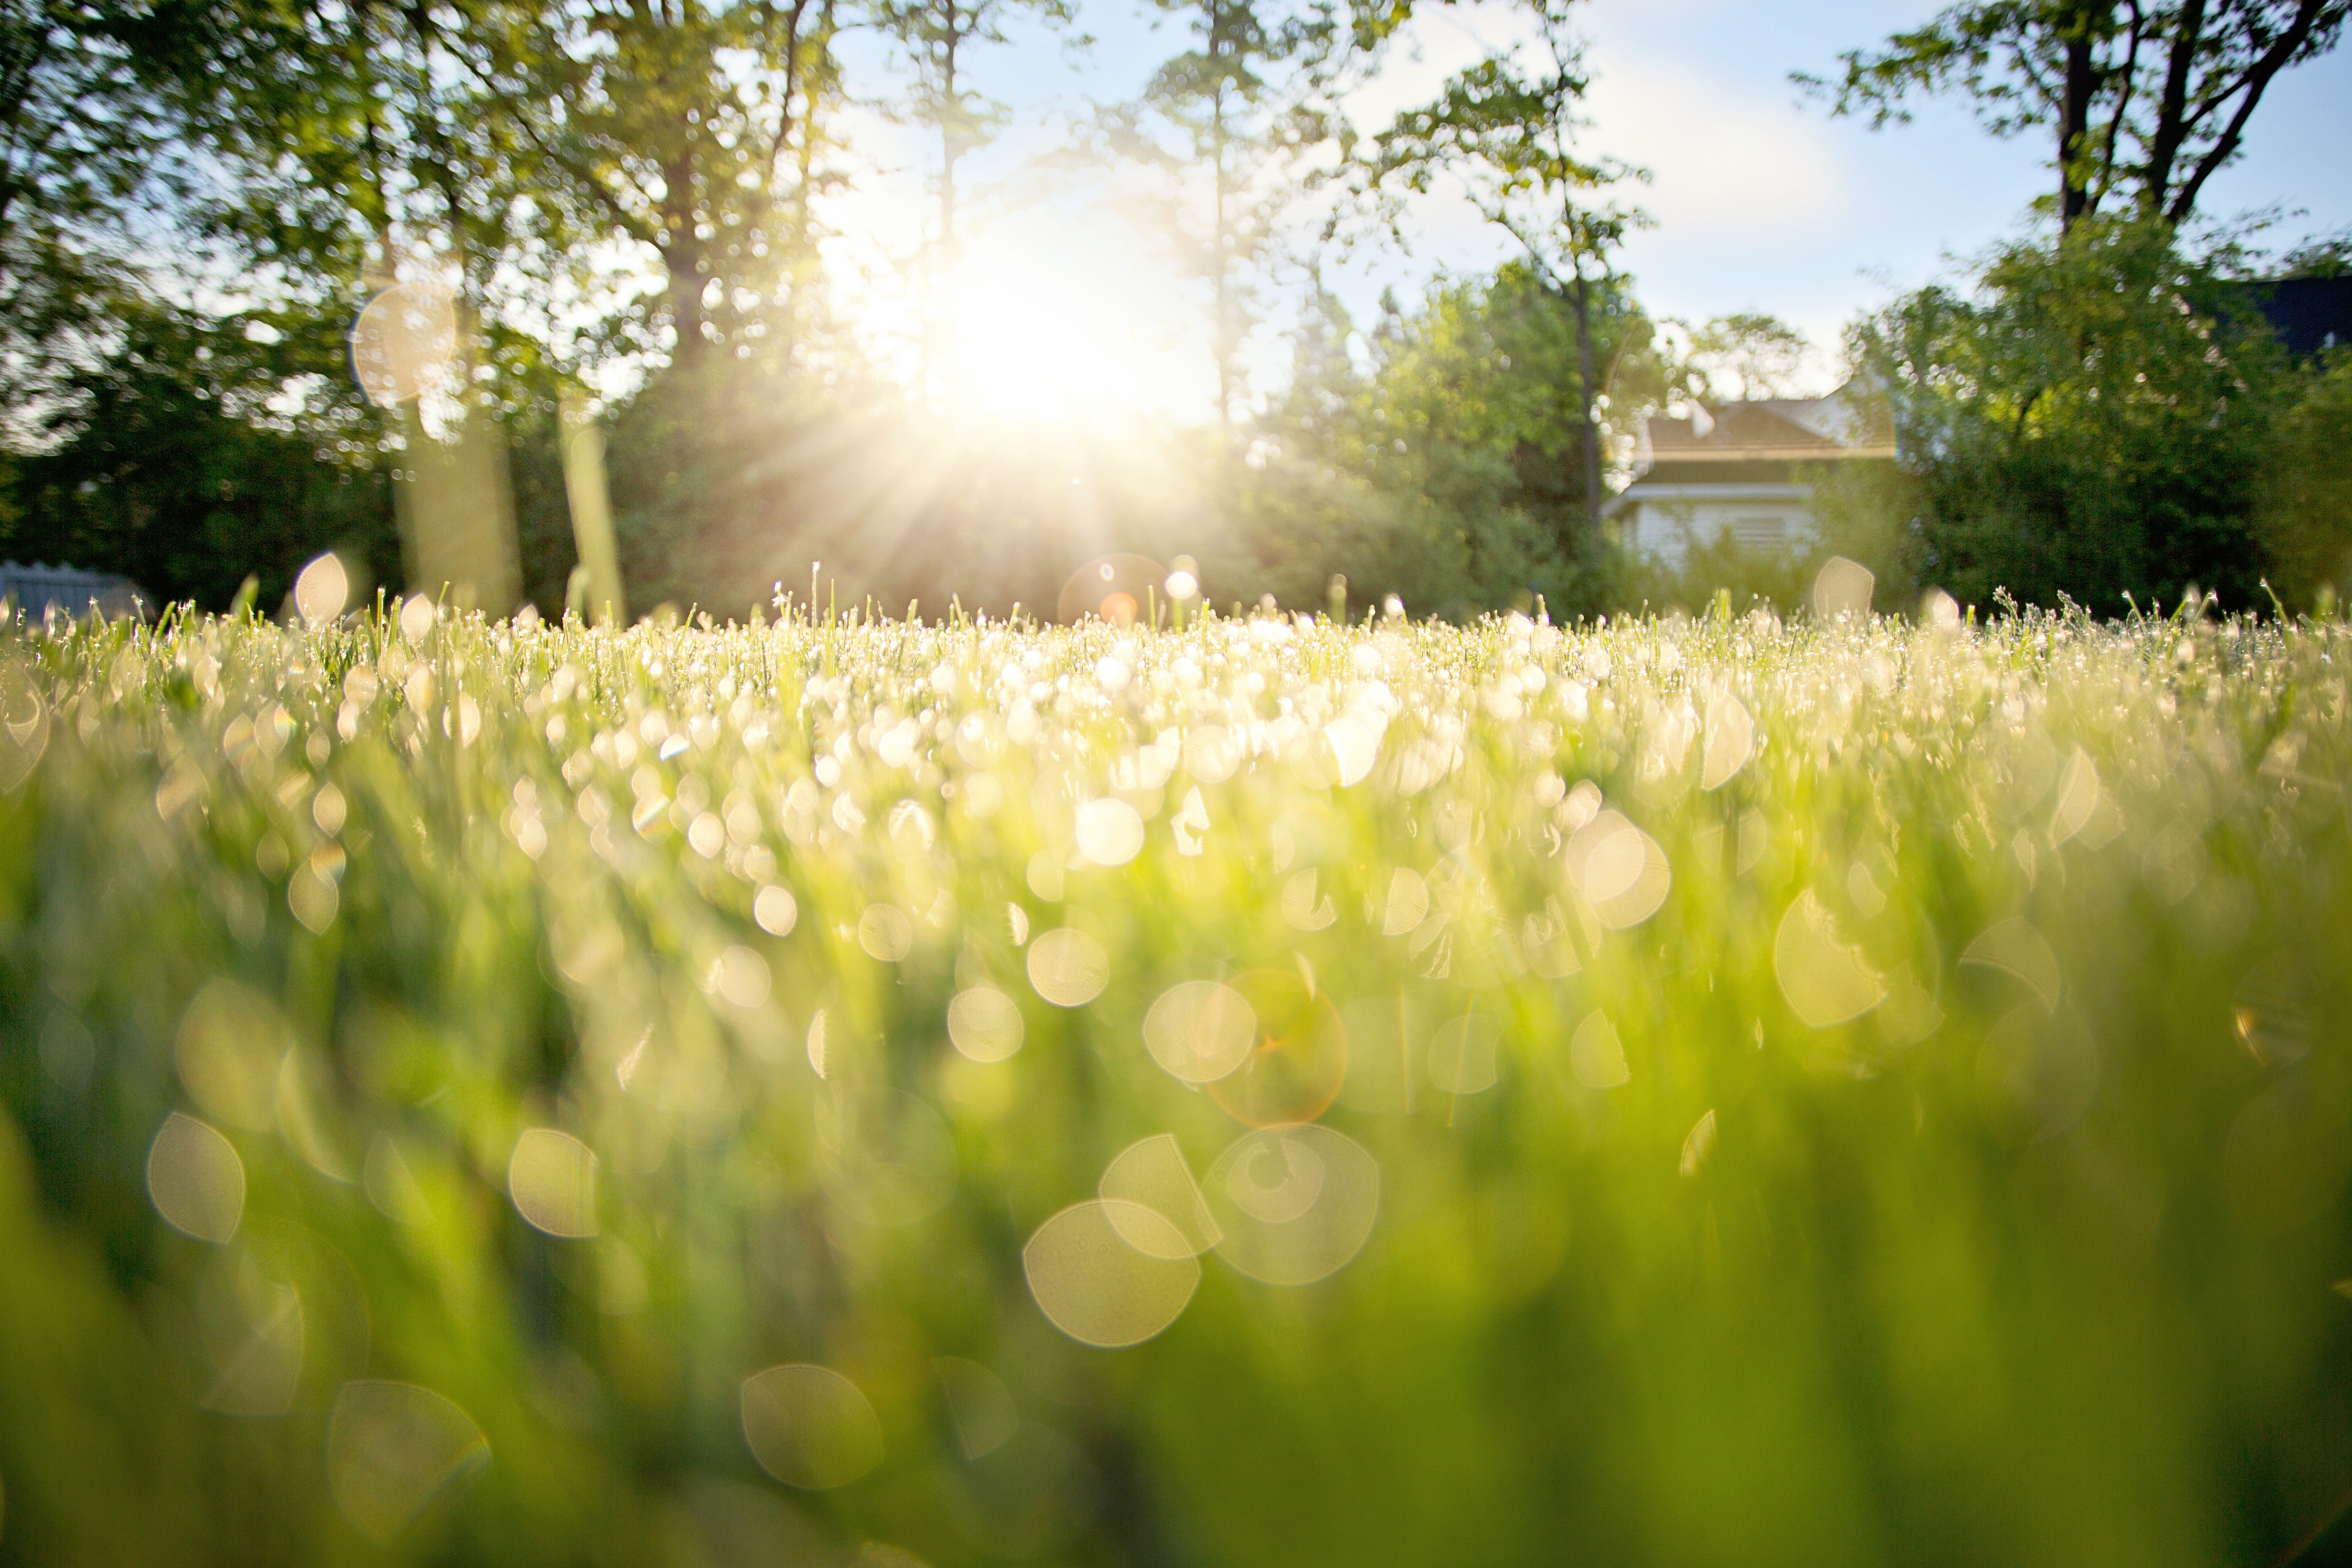
nature, grass, dew, light, plant, field, lawn, meadow, sunlight, morning, leaf, flower, summer, green, pasture, natural, agriculture, flora, outdoors, grassland, rural area, grass family, dew on grass, early morning dew